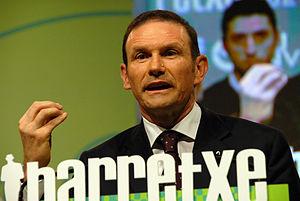
Eduardo Madina Muñoz, né le 11 janvier 1976 à Bilbao en Espagne, est un homme politique espagnol membre du Parti socialiste ouvrier espagnol.
Juan José Ibarretxe Markuartu est un homme politique espagnol. Il est membre du Parti nationaliste basque et ancien lehendakari, fonction qu'il exerça entre 1999 et 2009.